Sneakerella

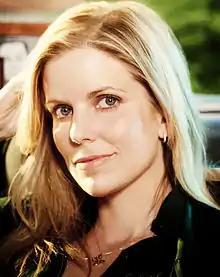
Director Elizabeth Allen Rosenbaum

In October, 2020, it was reported that Disney had begun production on "Sneakerella", a modern re-imagining of the "Cinderella" story centered around sneaker culture, for Disney+. David Light, Joseph Raso, Tamara Chestna, Mindy Stern, and George Gore II were writing the script, with Elizabeth Allen Rosenbaum directing. Chosen Jacobs, Lexi Underwood, John Salley, Yvonne Senat Jones, Devyn Nekoda, Juan Chioran, Robyn Alomar, Bryan Terrell Clark, Kolton Stewart and Hayward Leach were announced to have been cast in the movie. It was also reported that Allen will co-executive-produce the film, with Jane Startz and Rachel Watanabe-Batton serving as executive producers. Disney Channel was reported to be producing the movie.